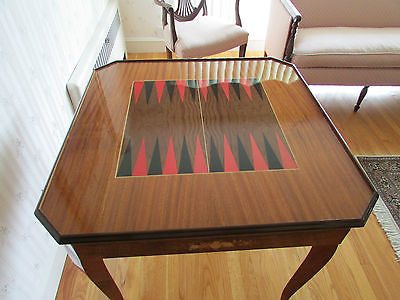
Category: table